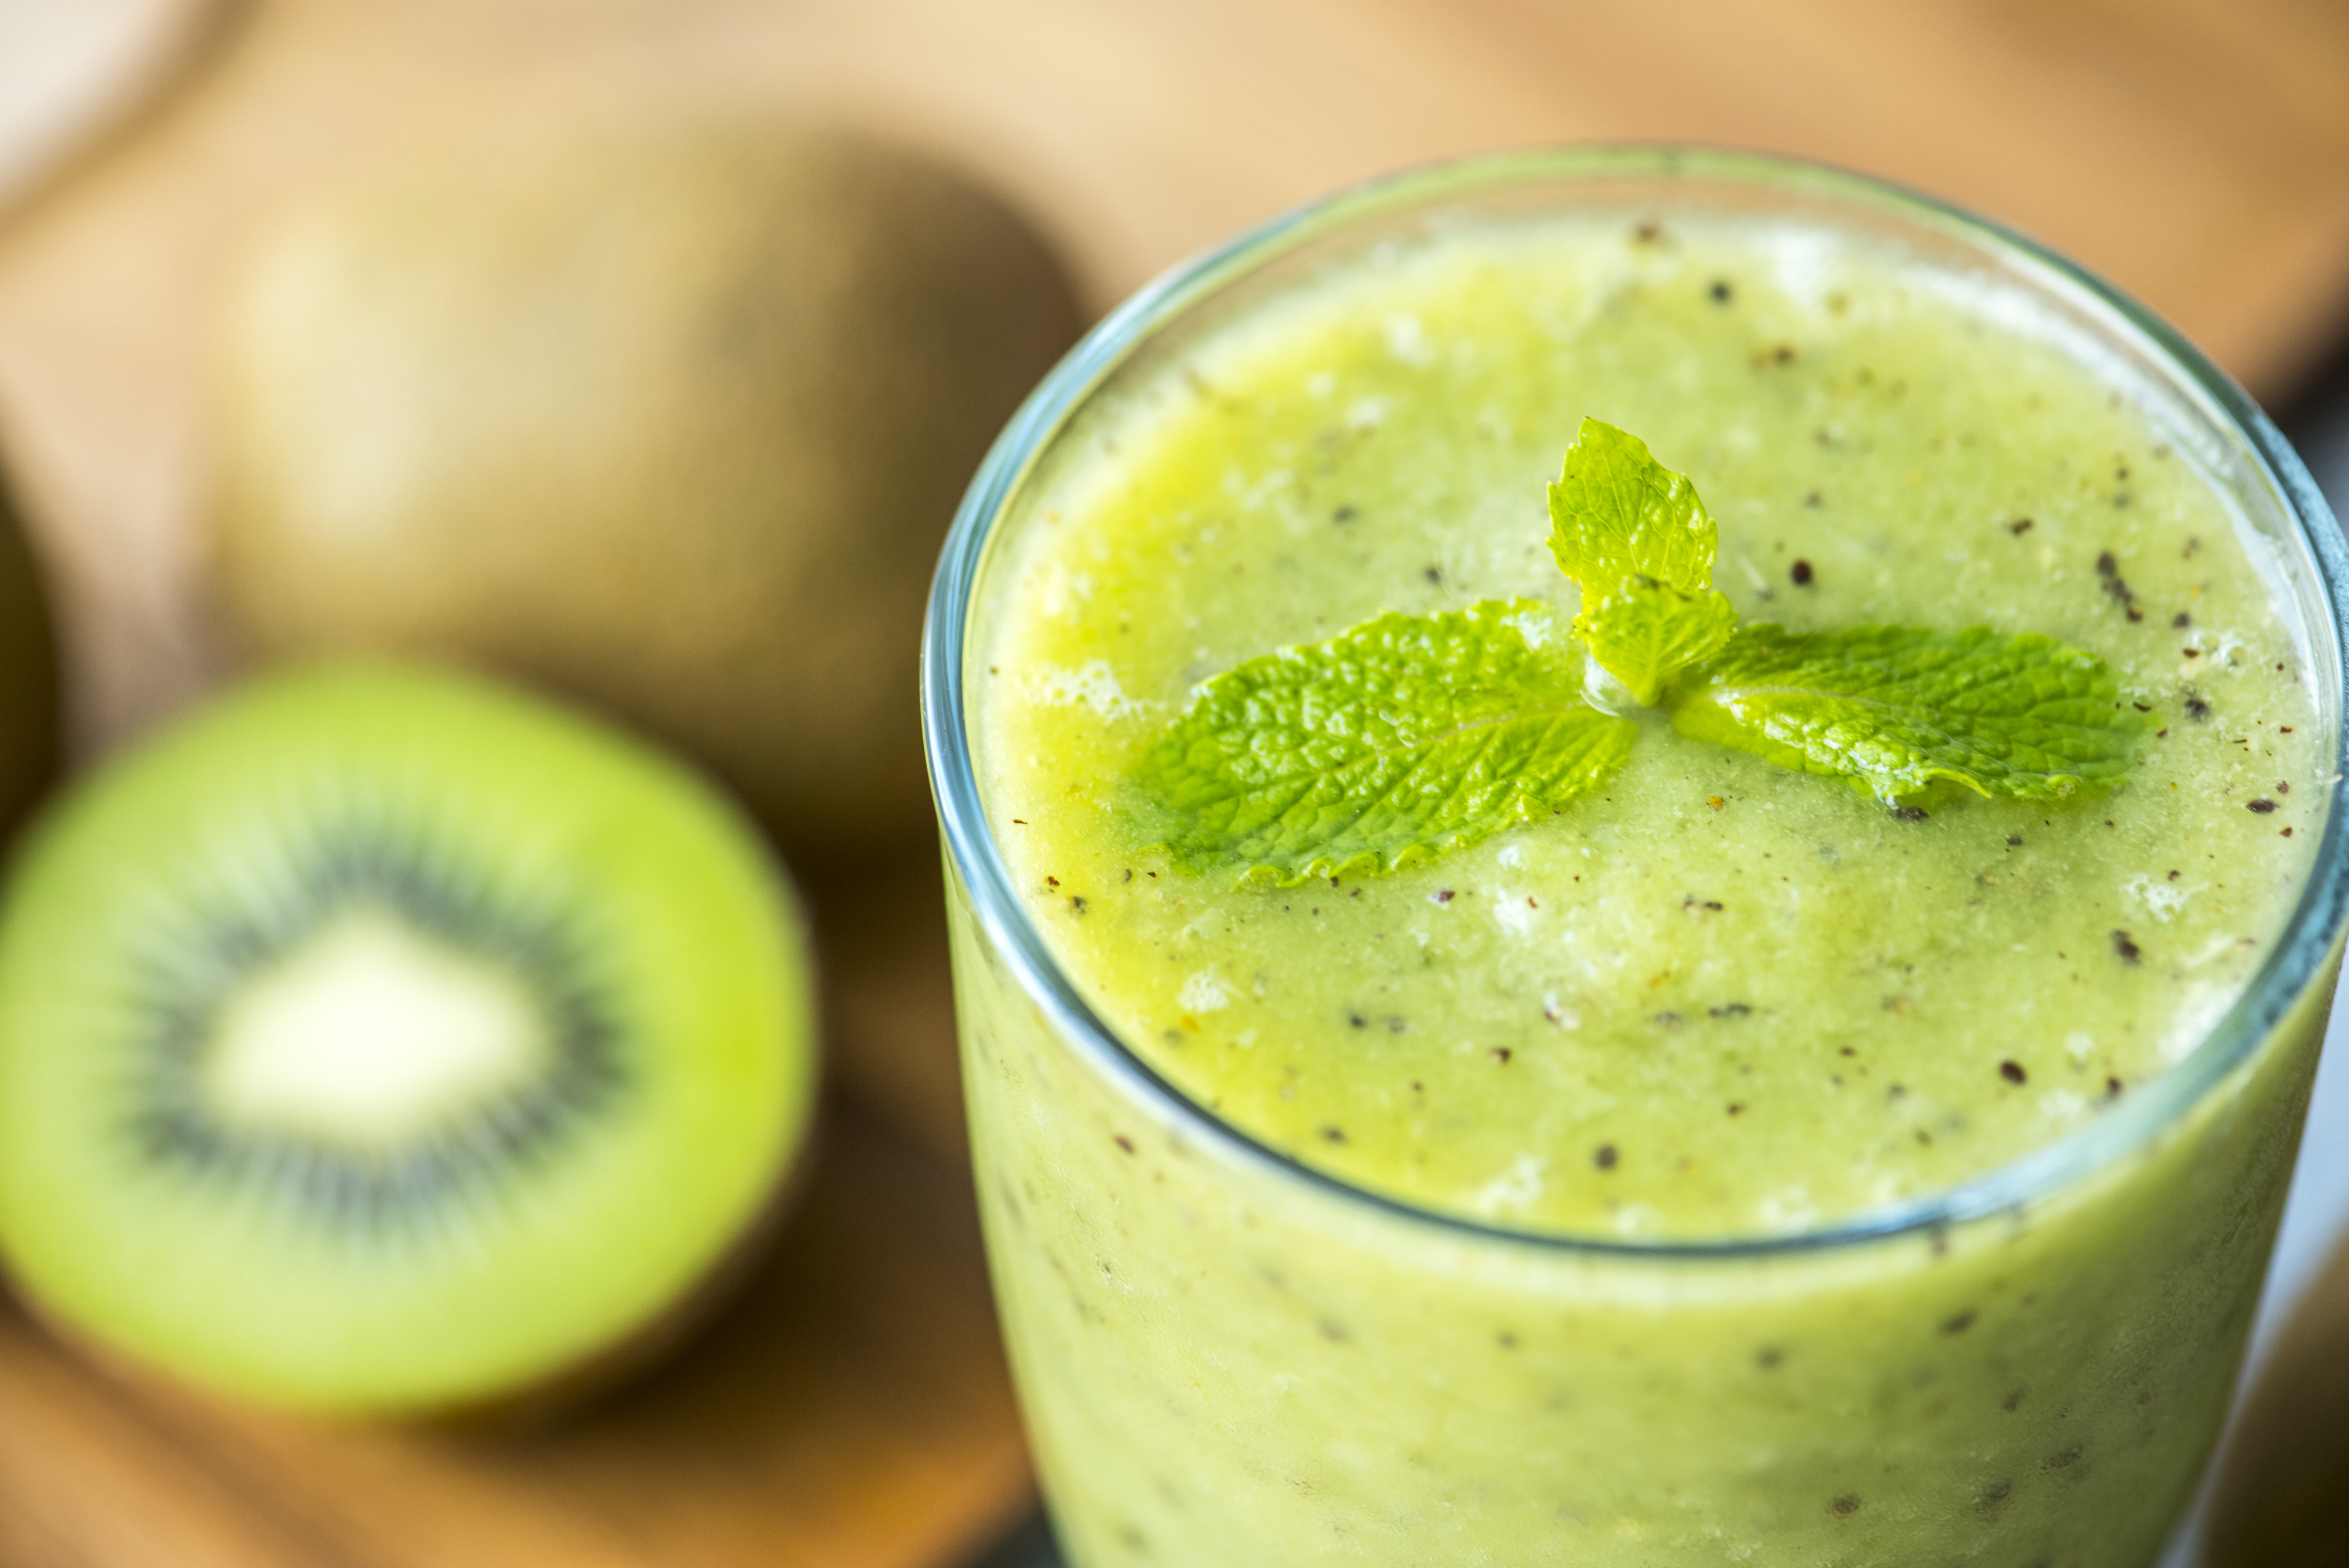
beverage, blended, closeup, drink, drinking, food photography, frappe, fresh, freshness, fruit, glass, green, healthcare, healthy, herb, homemade, ingredient, juice, kiwi, macro, mint, natural, nutrient, nutrients, nutritious, organic, raw, recipe, refreshing, refreshment, smoothie, summer, vegetarian, vitamin, wellbeing, wellness, kiwifruit, health shake, superfood, lime, limonana